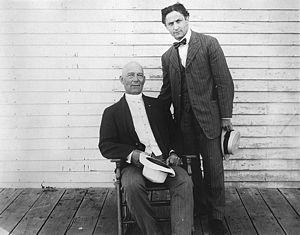
Harry Kellar est un prestidigitateur américain de la fin du XIXᵉ siècle et début du XXᵉ siècle. Il précède Harry Houdini et succède à Robert Heller. Il a donné des spectacles sur tous les continents. Un de ses tours les plus célèbres était « la lévitation de la princesse Karnack ».